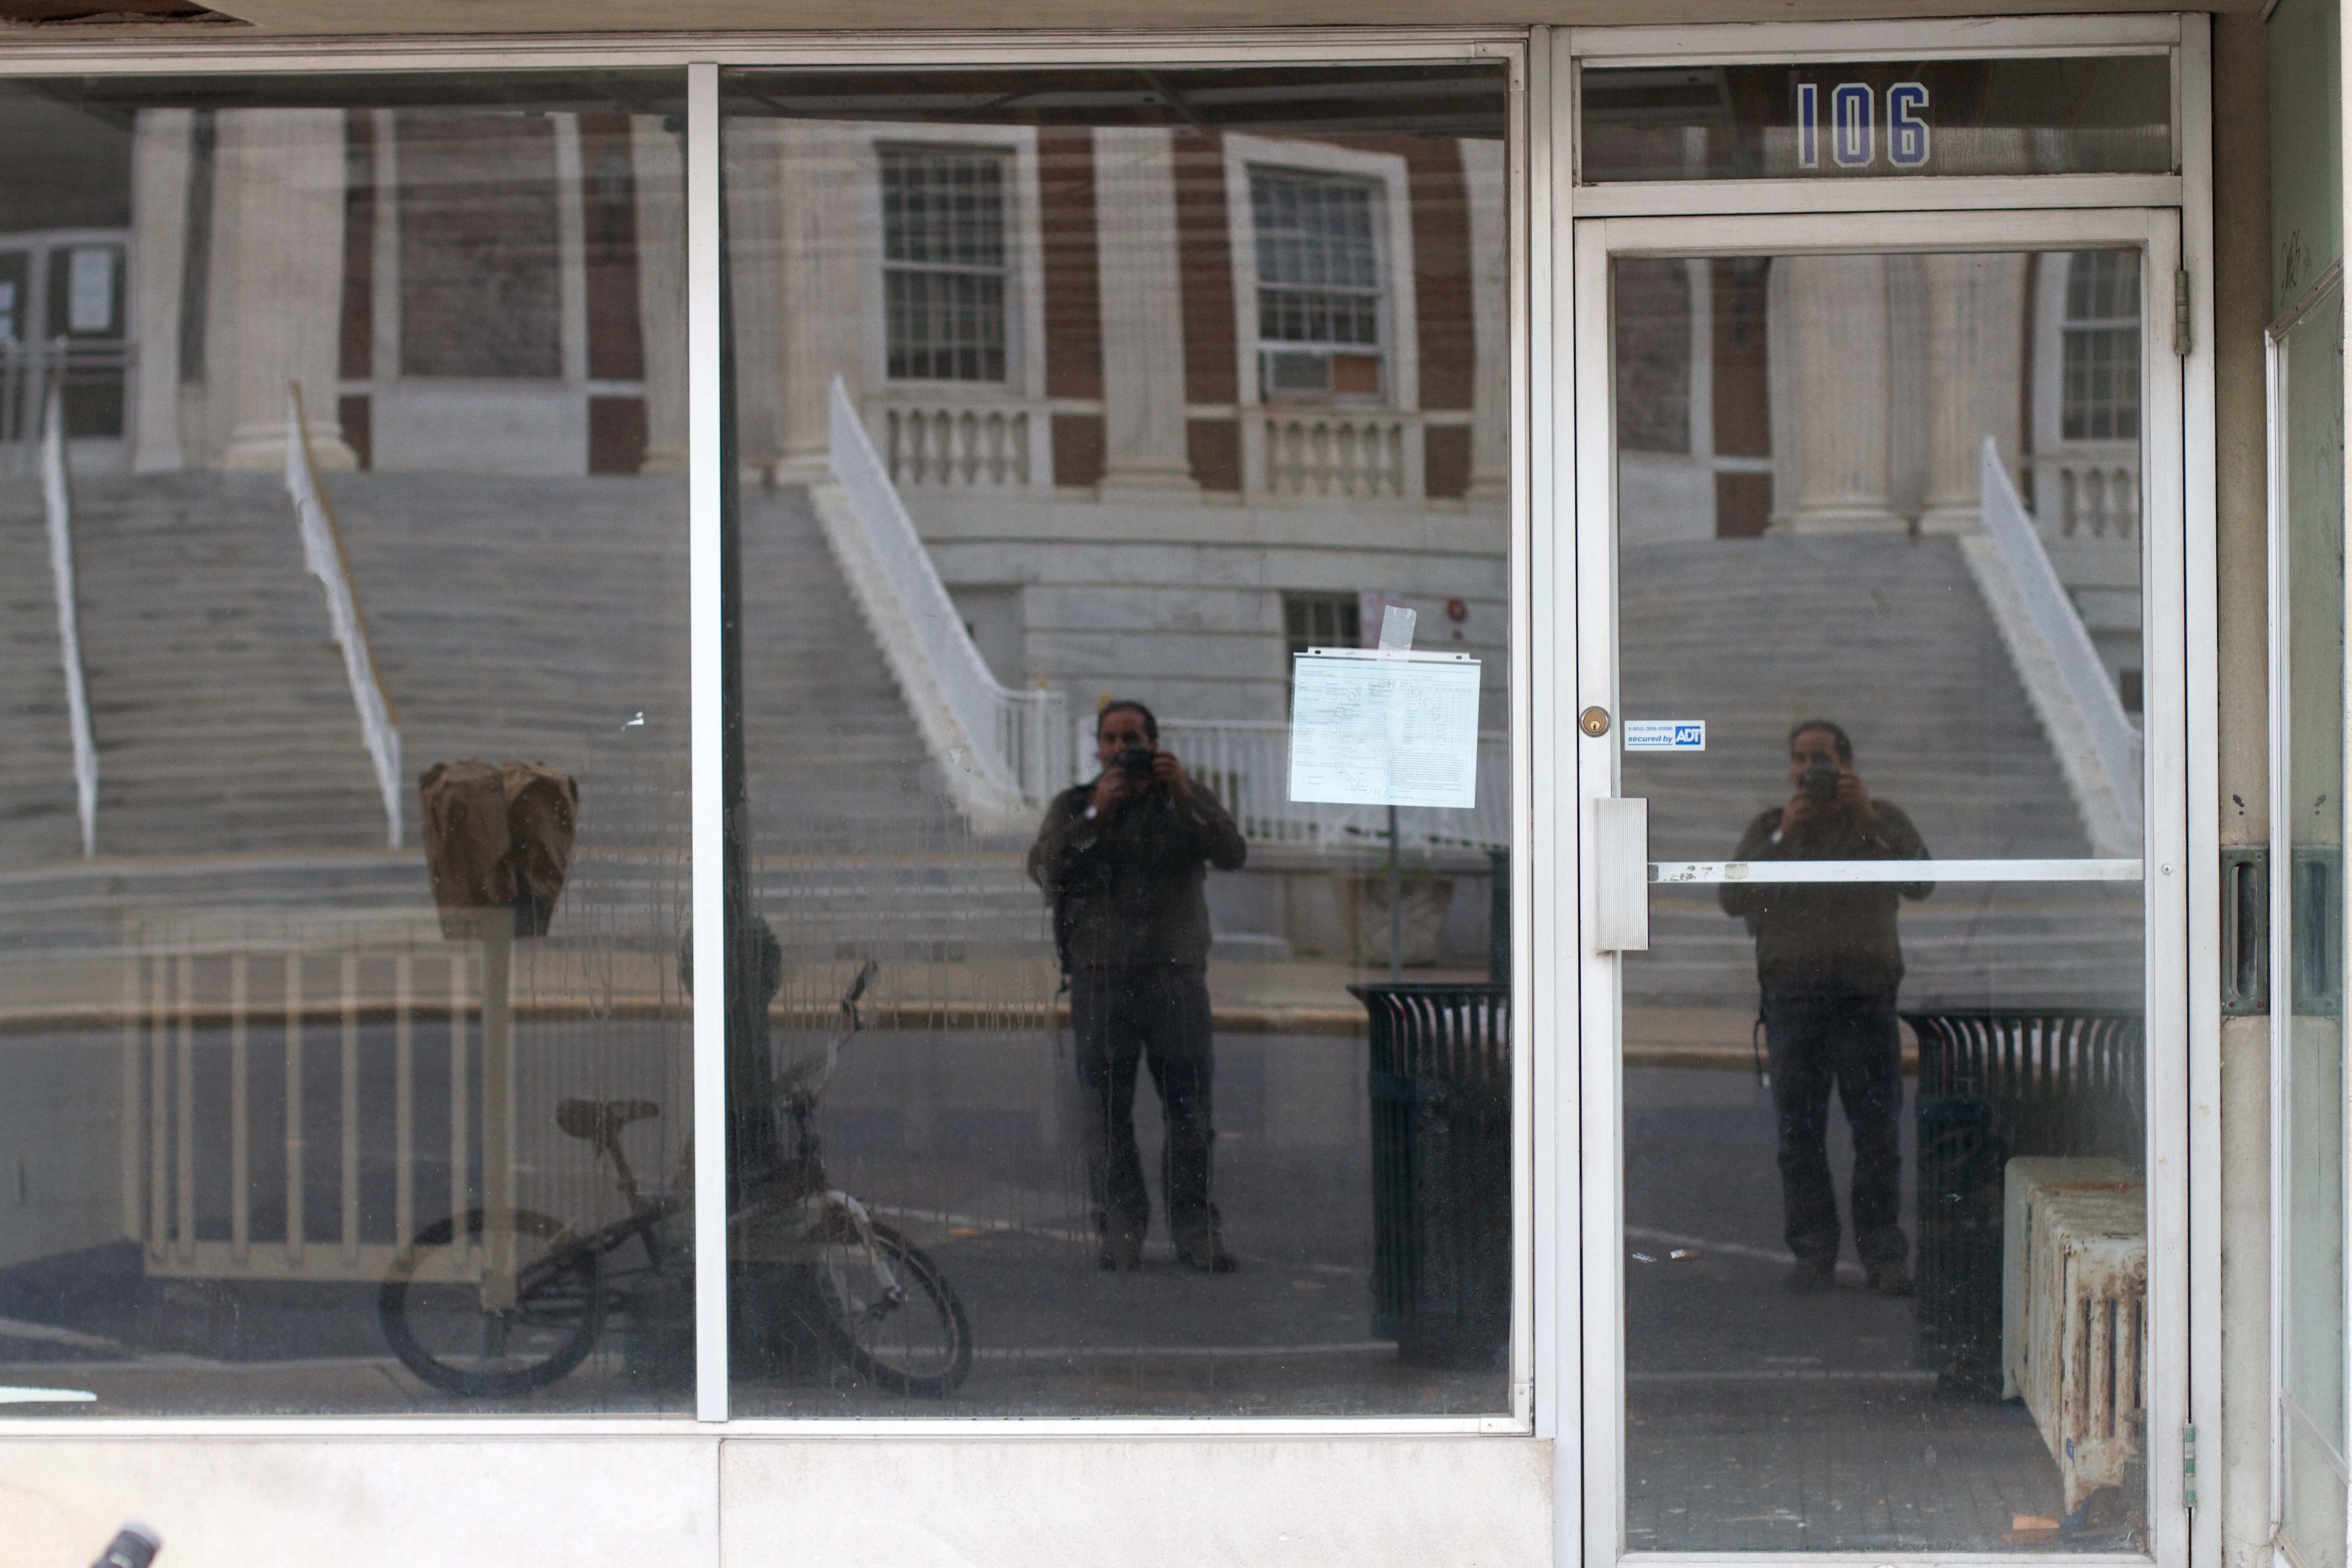
window, home, porch, facade, door, ds106, 106, raildog, siding, animal shelter, baluster, outdoor structure